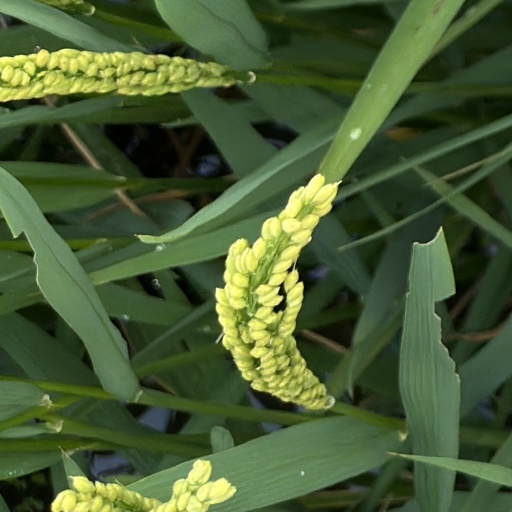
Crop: rice